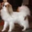
Label: dog